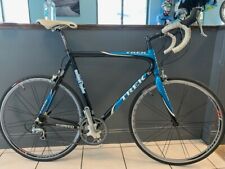
Vehicle type: Bikes